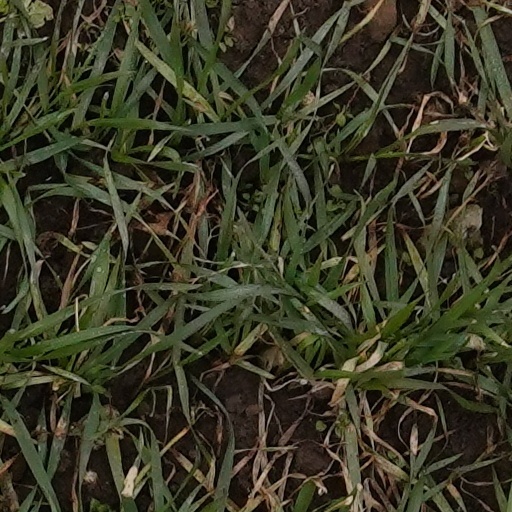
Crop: wheat